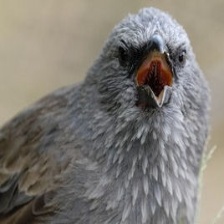
Species: APOSTLEBIRD
Scientific name: STRUTHIDEA CINEREA